Climate change in Antarctica

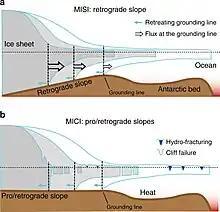
An illustration of the theory behind marine ice sheet and marine ice cliff instabilities

The Antarctica-wide warming trend continued after 2000, and in February 2020, the continent recorded its highest-ever temperature of 18.3 °C, exceeding the previous record of 17.5 °C in March 2015. The East Antarctica interior also demonstrated clear warming between 2000 and 2020. In particular, the South Pole warmed by 0.61 ± 0.34 °C per decade between 1990 and 2020, which is three times the global average. On the other hand, changes in atmospheric circulation patterns like the Interdecadal Pacific Oscillation (IPO) and the Southern Annular Mode (SAM) slowed or partially reversed the warming of West Antarctica, with the Antarctic Peninsula experiencing cooling from 2002. While a variability in those patterns is natural, past ozone depletion had also led the SAM to be stronger than it had been in the past 600 years of observations. Starting around 2002, studies predicted a reversal in the SAM once the ozone layer began to recover following the Montreal Protocol, and these changes are consistent with their predictions.